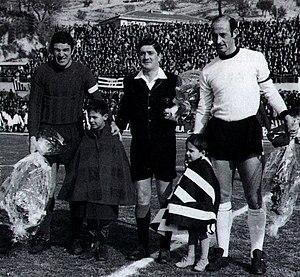
Carlo Mazzone, né le 19 mars 1937 à Rome, est un footballeur devenu entraîneur.